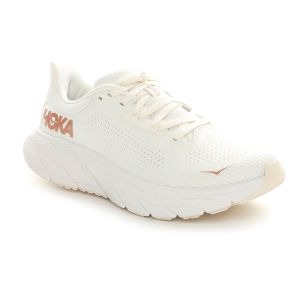
Hoka Scarpa da Running Donna  Arahi 7 Bianco   Sconto 20%
Prezzo: 120,00 €